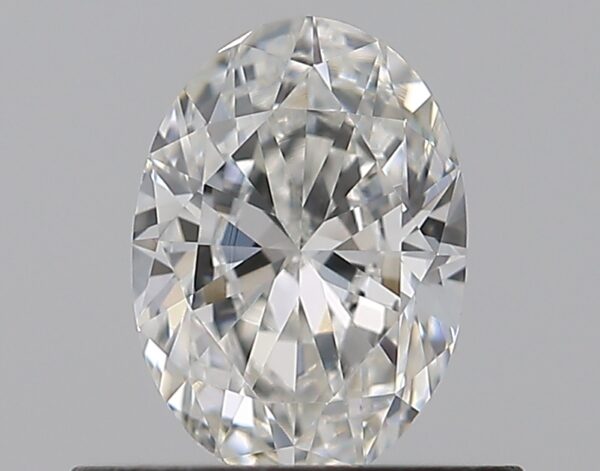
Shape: oval
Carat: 0.5
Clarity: VS1
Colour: F
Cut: VG
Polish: VG
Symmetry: VG
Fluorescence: N
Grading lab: GIA
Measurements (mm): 6.17 x 4.37 x 2.67